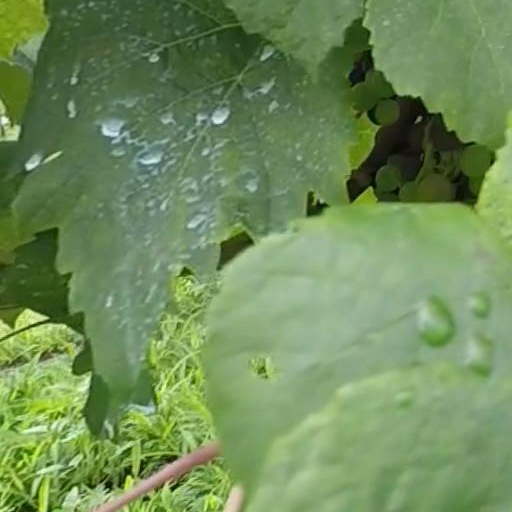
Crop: grape